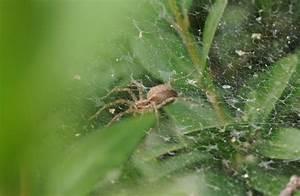
spider